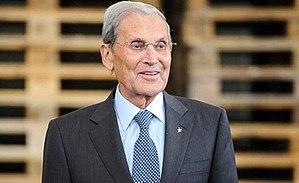
Belmiro Mendes de Azevedo, né le 17 février 1938 à Marco de Canaveses au Portugal et mort le 29 novembre 2017 à Porto, est un entrepreneur portugais.